Robert Edwards (artist)

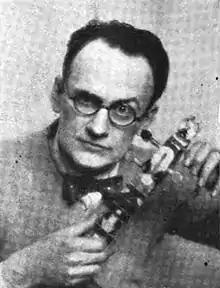

Robert Edwards, also known as Bobby Edwards, (October 4, 1879 – November 2, 1948) was an American artist, musician, and writer, and a prominent figure among New York City's Greenwich Village in the 1920s and '30s. He was editor and publisher of the Greenwich Village "Quill", and was known as the "Bard of Bohemia" and the "Village Troubadour" for his many songs he wrote and sang publicly.